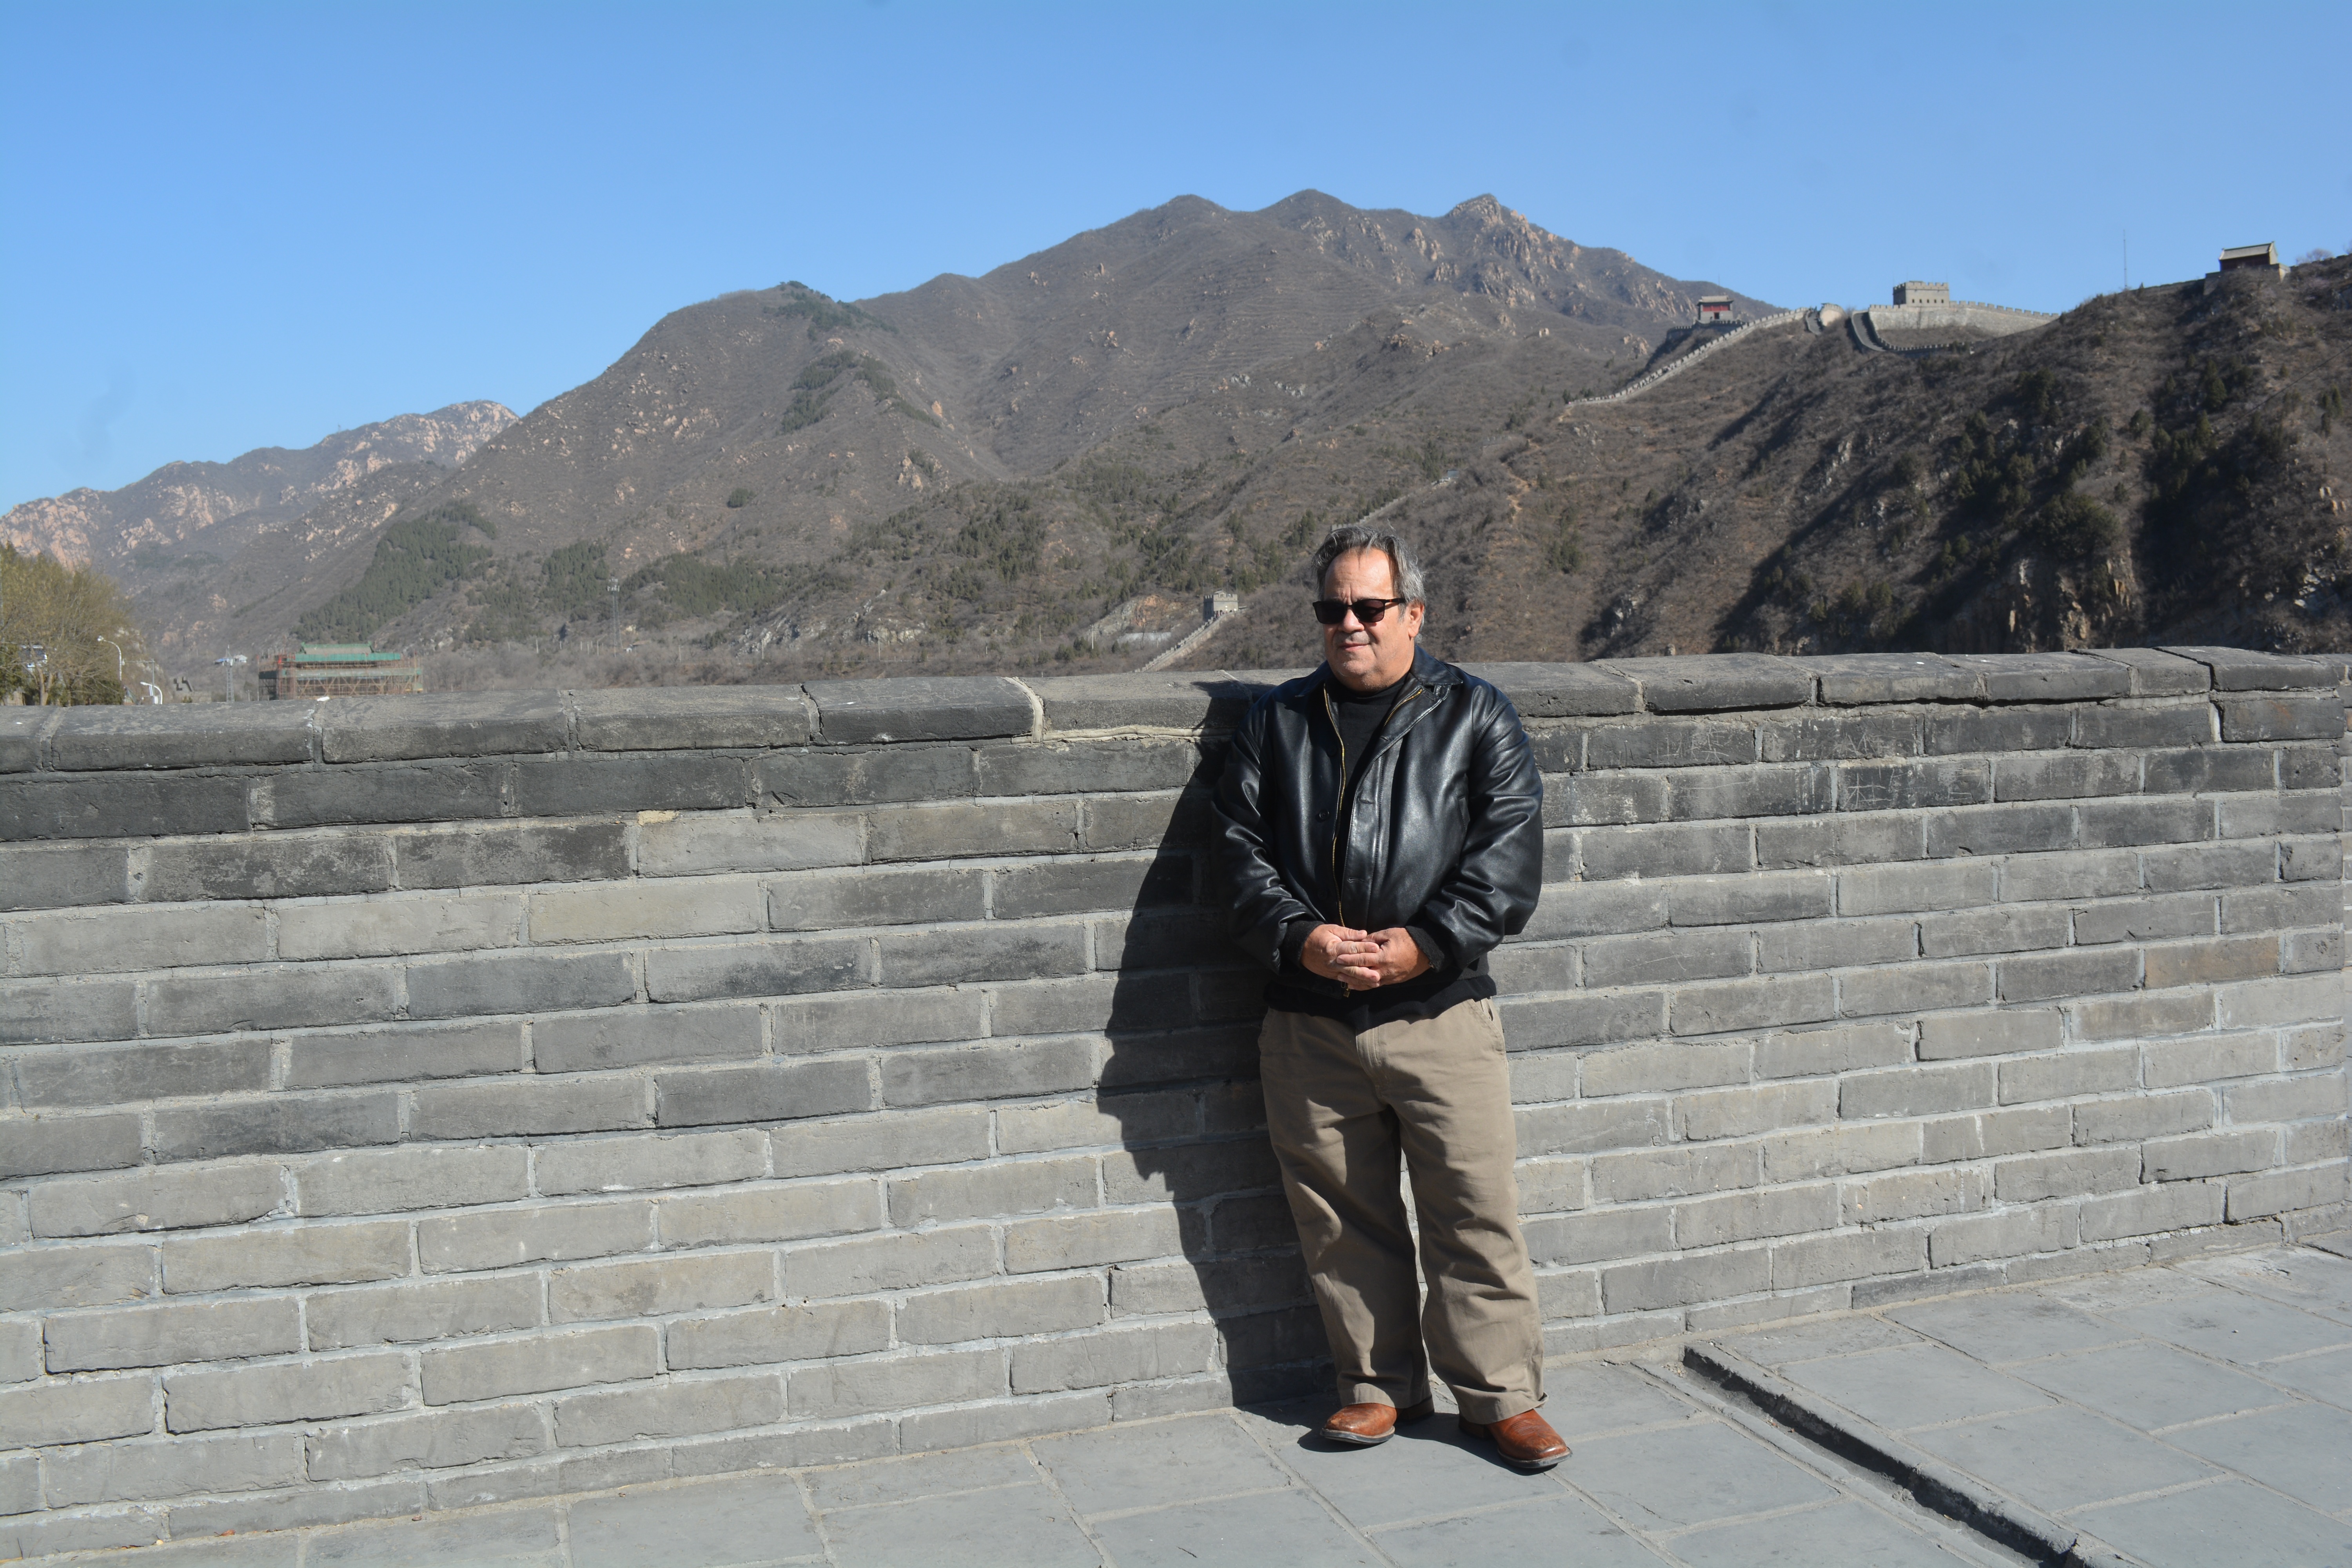
walking, geology, badlands, tours